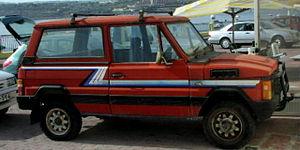
Le Duster est une automobile du groupe Renault vendue sous la marque Dacia en Europe et sous la marque Renault sur les autres marchés.